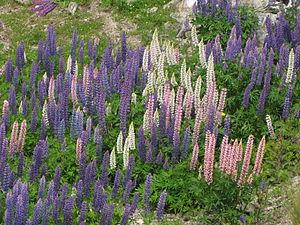
Lupins sauvages dans l'île du Sud de la Nouvelle-Zélande
Lupinus, les lupins, est un genre de plantes dicotylédones de la famille des Fabaceae, sous-famille des Faboideae, originaire des régions tempérées de l'Ancien Monde et du Nouveau Monde, qui regroupe plus de 600 espèces acceptées. Ce sont des plantes herbacées annuelles ou vivaces, ou plus rarement des arbrisseaux lignifiés. Elles se caractérisent notamment par la richesse en protéines de leurs graines, mais beaucoup de ces espèces sont toxiques, du fait de la présence d'alcaloïdes, notamment dans les graines.
Journal d'un homme sans importance, est un roman comique anglais conçu et rédigé par George Grossmith et son frère Weedon Grossmith. À l'origine, il est publié en feuilleton par le magazine satirique Punch en 1888-1889, et paraît en volume en 1892, avec des ajouts et des illustrations réalisées par Weedon.